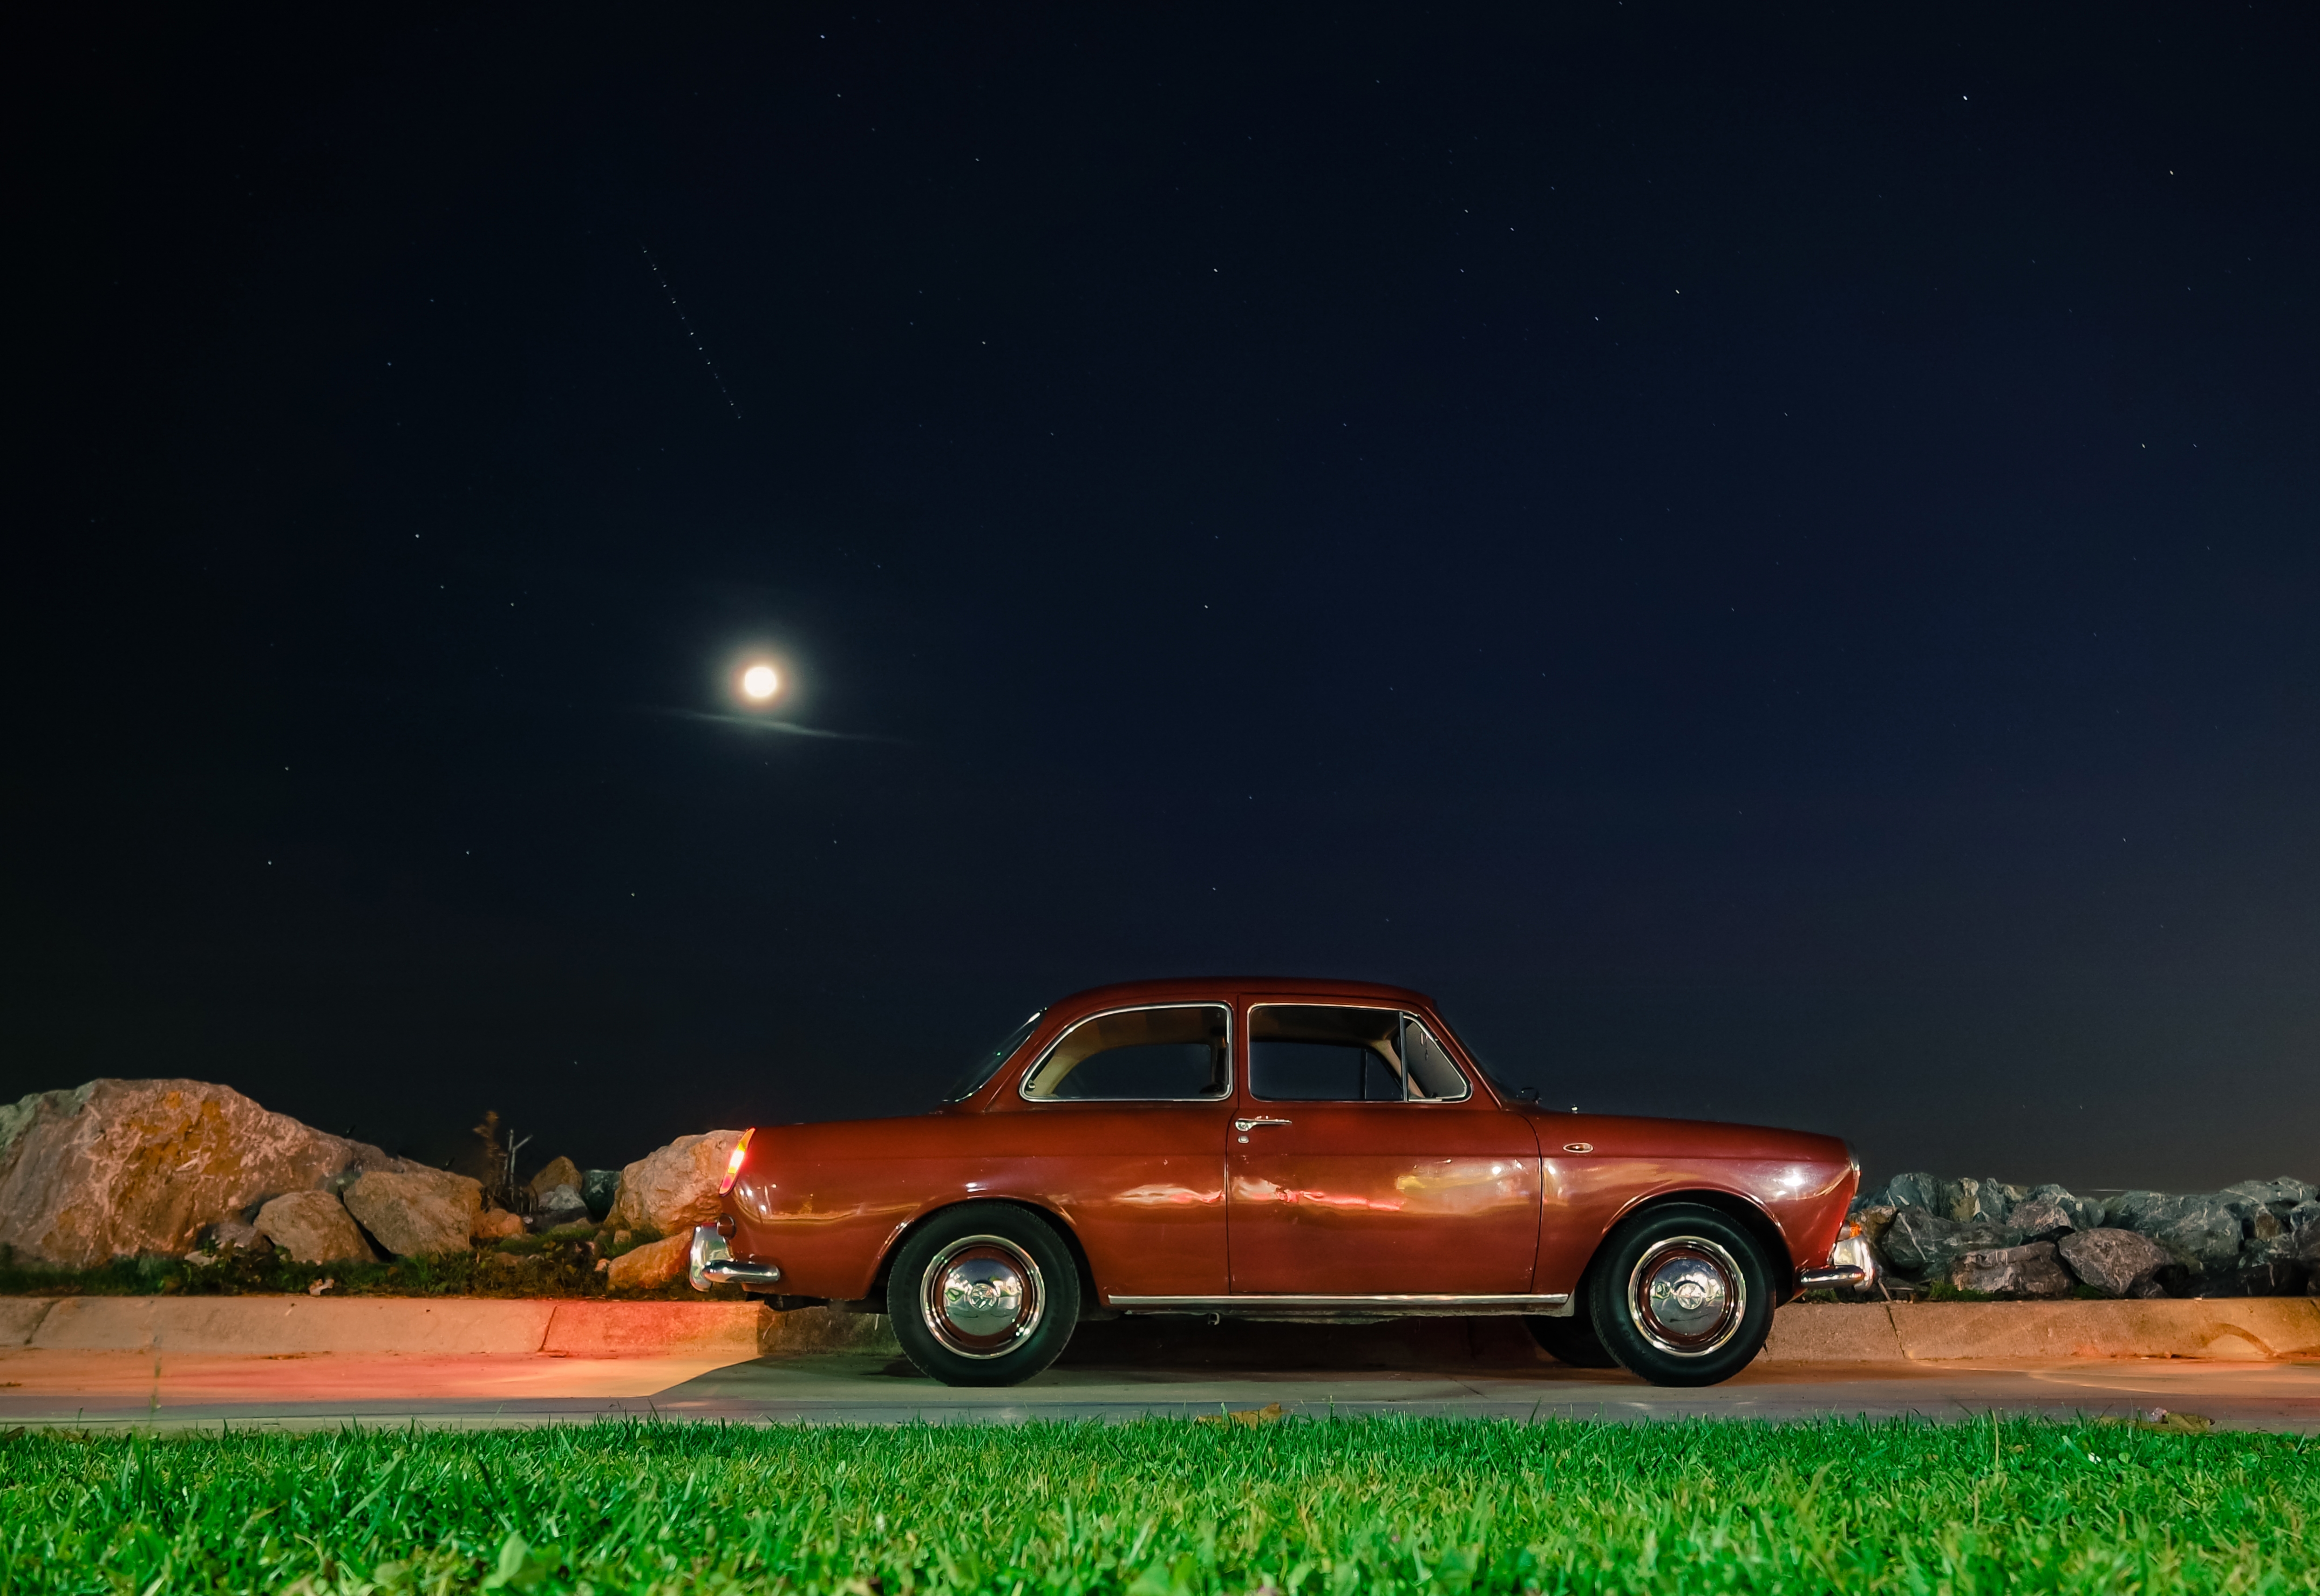
sky, car, night, vintage, vehicle, drive, classic car, vintage car, sedan, land vehicle, automobile make, compact car, automotive design, luxury vehicle, performance car